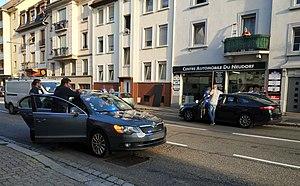
Intervention de la brigade anti-criminalité (BAC 67) aux abords de Krimmeri-Stade de la Meinau, lors du match Racing-Eintracht Francfort à Strasbourg (22 août 2019)
La Brigade anti-criminalité, connue aussi sous l'acronyme « BAC », est un service de la police nationale française, créé en 1994 au niveau national, appartenant à la Direction centrale de la sécurité publique ou à la DSPAP.